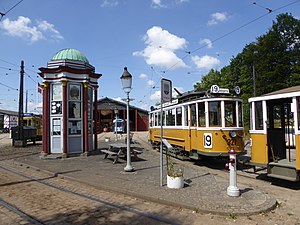
Sporvejsmuseet Skjoldenæsholm / Bygninger og udstillinger
Telefonkiosk og gadeinventar fra Frederiksberg.
Sporvejsmuseet Skjoldenæsholm er et museum for sporvogne og busser, der ligger ved herregården Skjoldenæsholm på Midtsjælland mellem Ringsted og Hvalsø. Museet blev indviet 26. maj 1978 og er efterfølgende blevet udbygget, så det i dag er et af de fem førende af sin art i verden. Museet anlægges og drives af ca. 150 frivillige medlemmer af Sporvejshistorisk Selskab, der også står for restaurering og vedligeholdelse.